1927–28 KBUs Mesterskabsrække

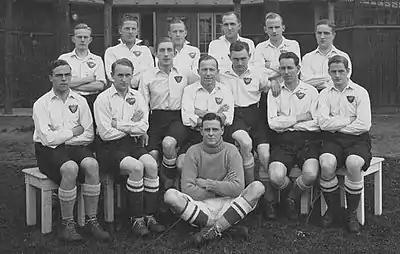
Regular league team line-up including reserves of B.93 in 1928, the winners of the 1927/28-season of KBUs Mesterskabsrække. Back row (standing from left to right): Leo Hansen, Michael Rohde, Svend Petersen, Anthon Olsen, Georg Hansen, William Gram. Center row (sitting from left to right): Ejnar H. Hansen, Fritz Tarp, Poul Zølck, Poul Jensen, Helge Scharff, Charles Jensen, Knud Andersen. Front row (sitting on grass): Svend Jensen.

The new offside rule was implemented in the league's matches this season. The newspapers speculated, that the implementation would result in several more goals being scored. During the course of the season, BK Fremad Amager appeared in three different kits — in a match against BK Frem at Københavns Idrætspark, the players of the Amager-based even had to change their outfit from red shirts/white shorts to red shirts/black shorts in the second half, because the combination were too similar to BK Frem's kit (red/blue vertical striped shirts and white shorts) in the first half.